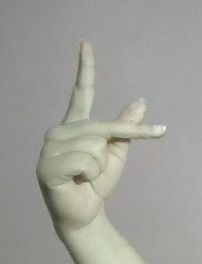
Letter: dha